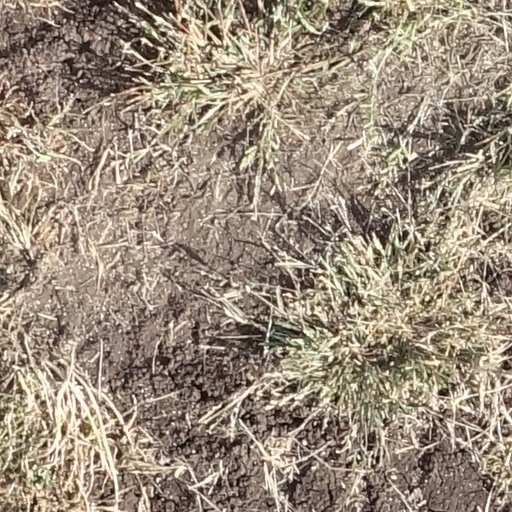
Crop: sorghum